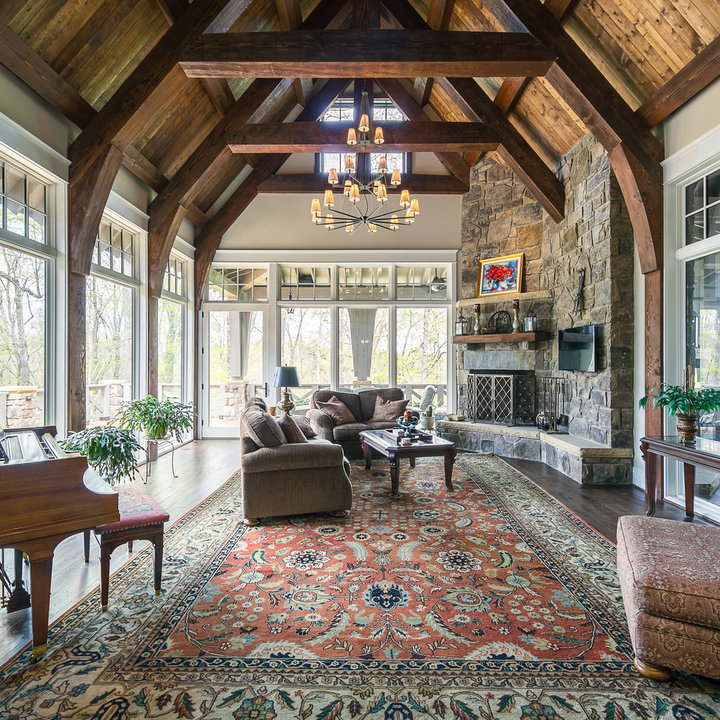
Style: Rustic